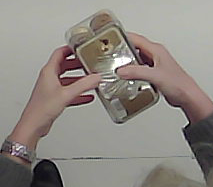
Product: rocher_chocolate